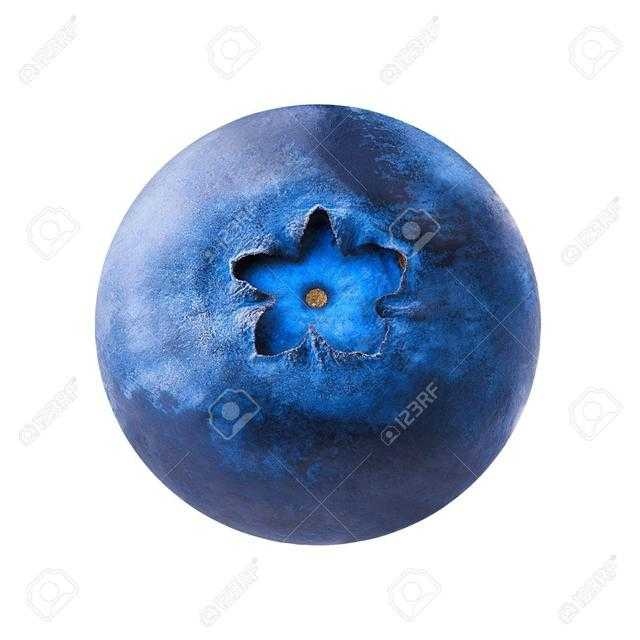
Label: Blueberry